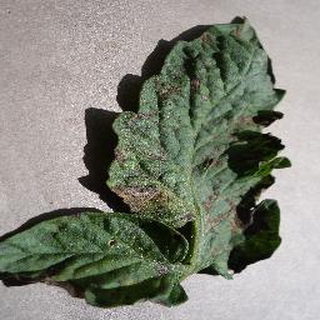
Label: tomato_early_blight